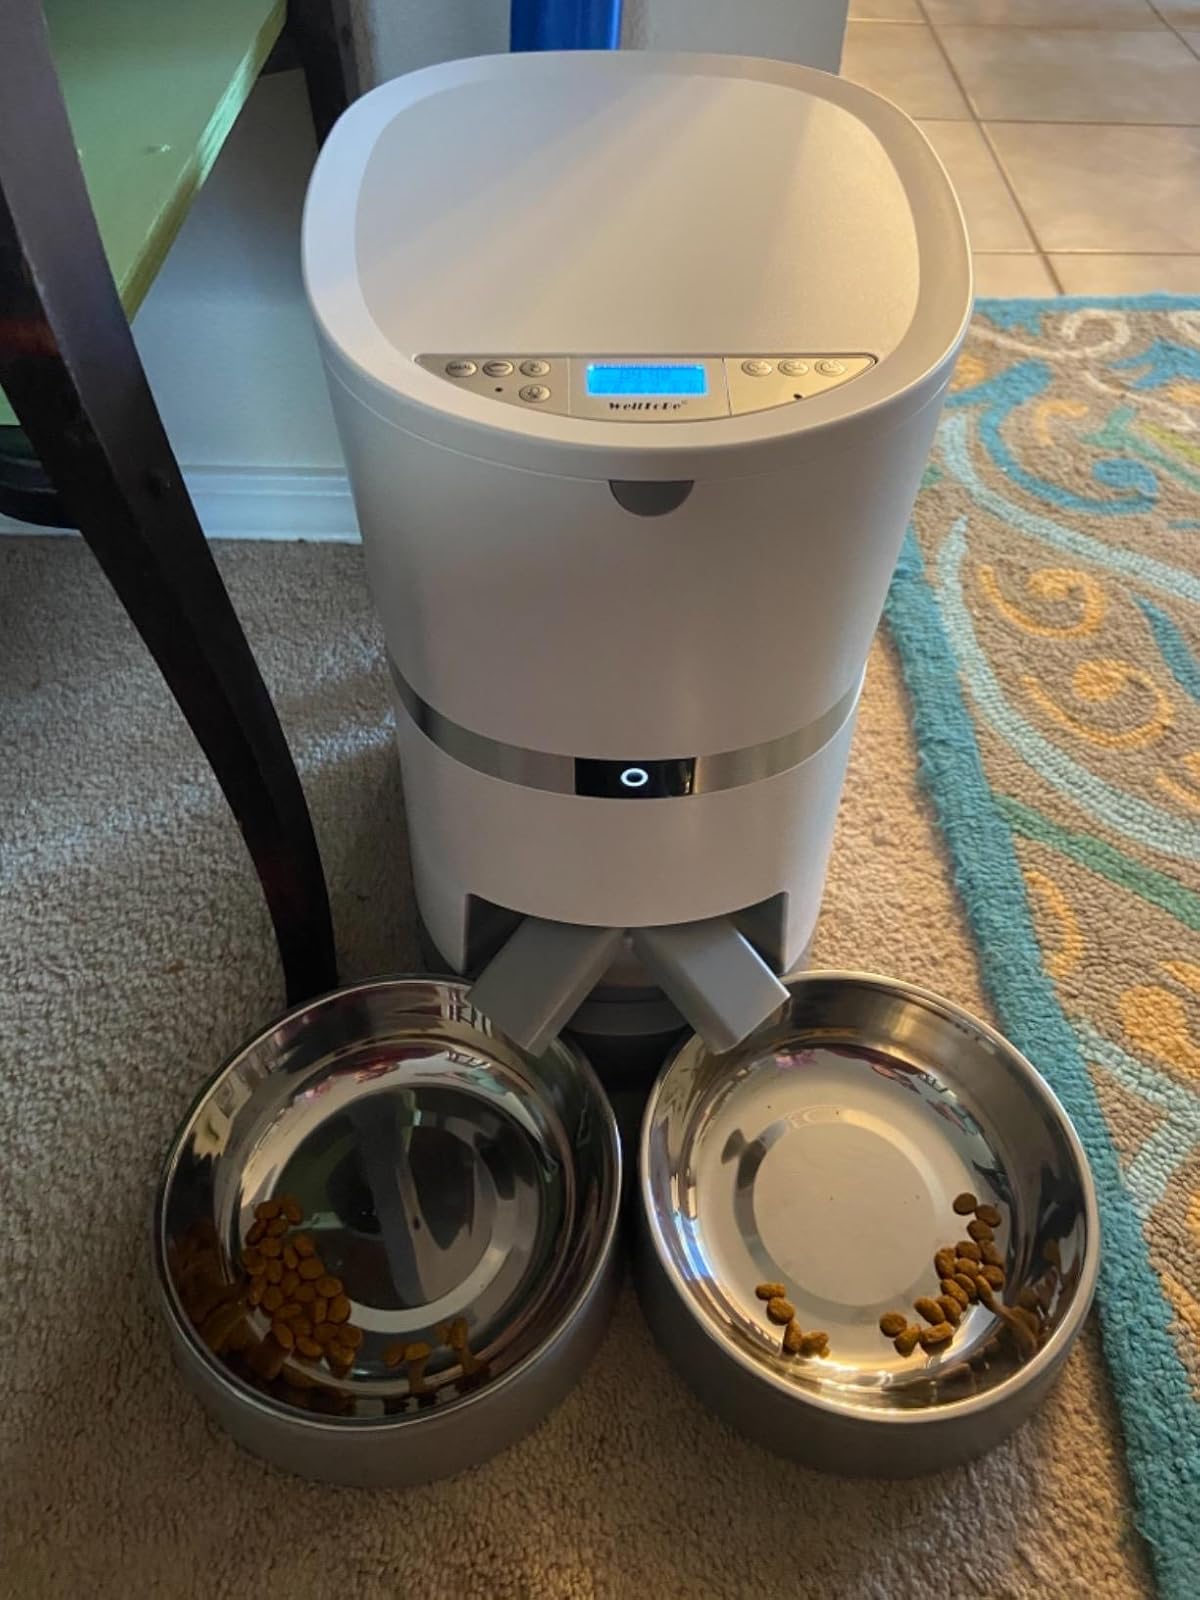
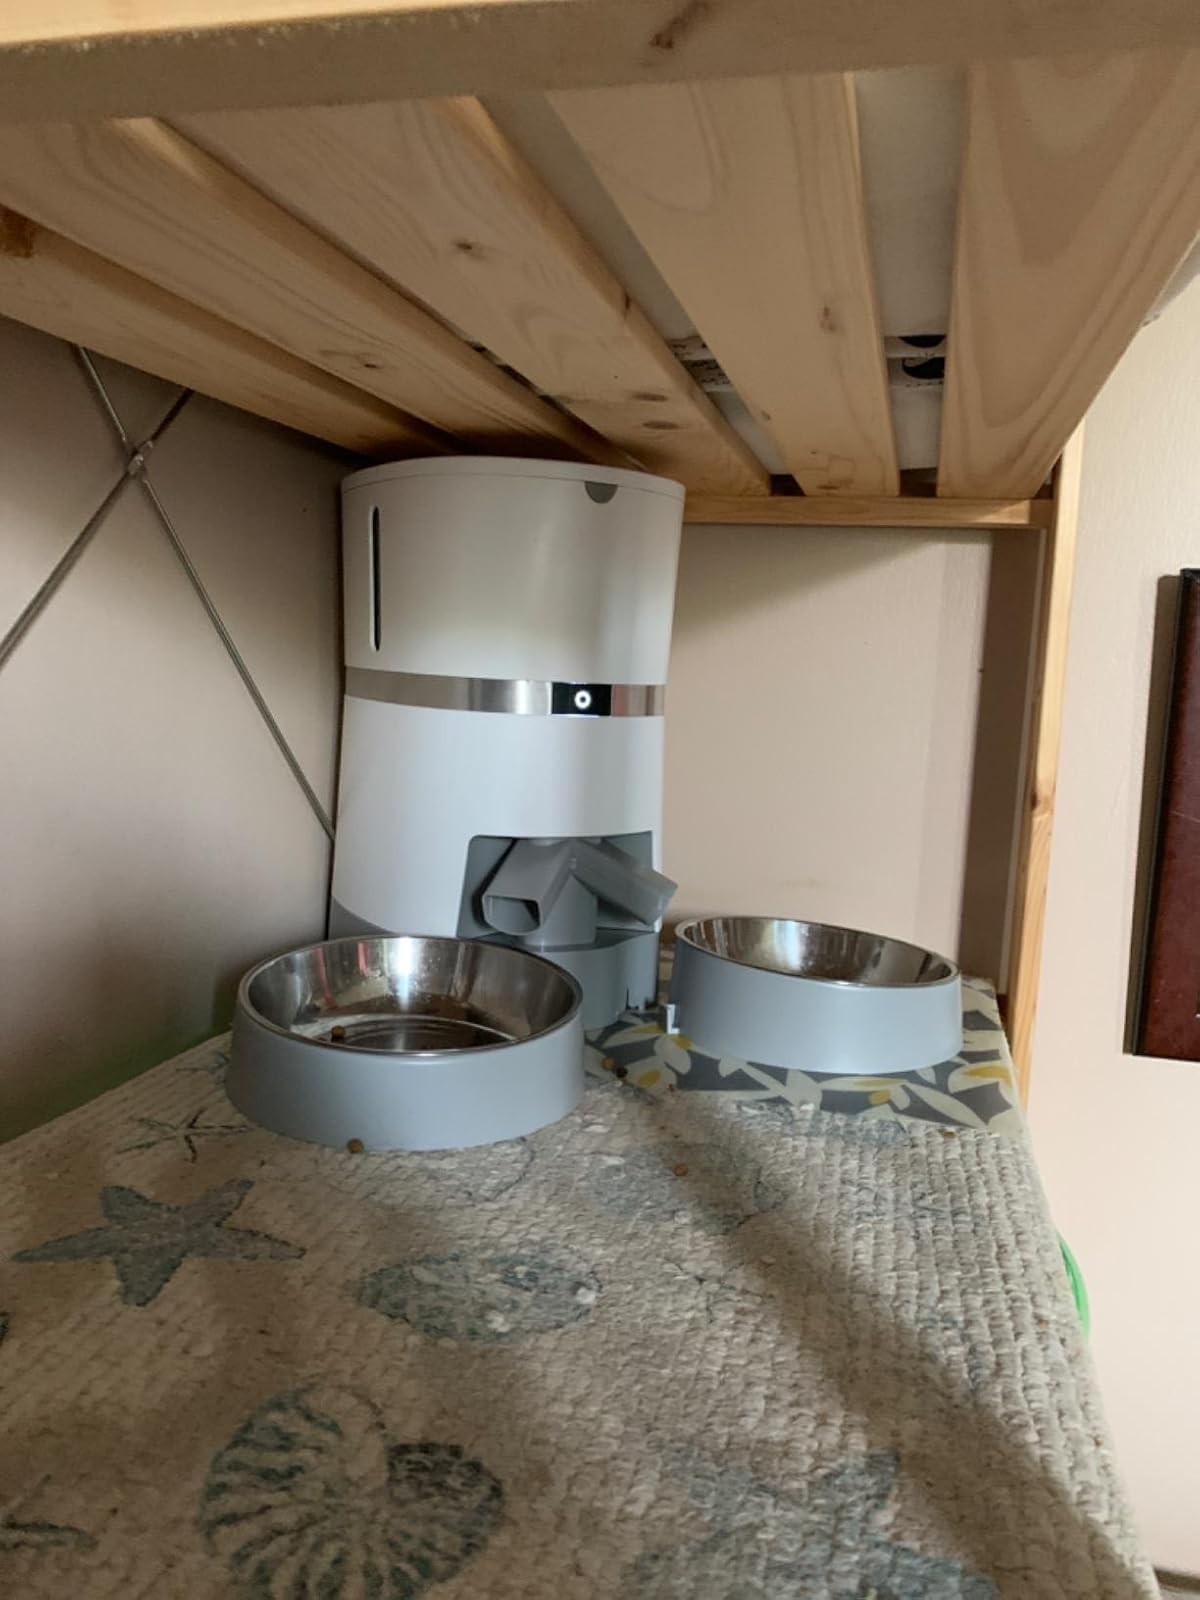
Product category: items_feeder
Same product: yes